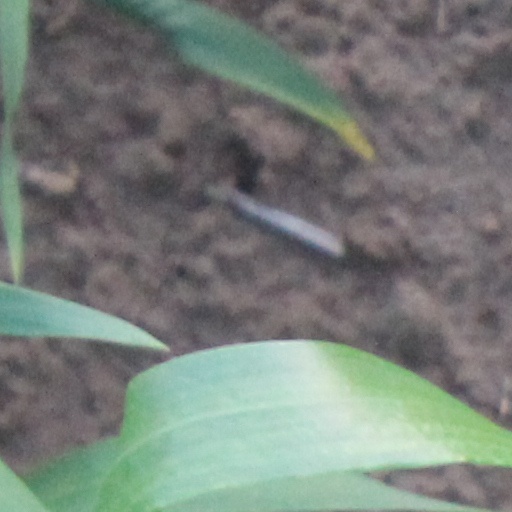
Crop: wheat